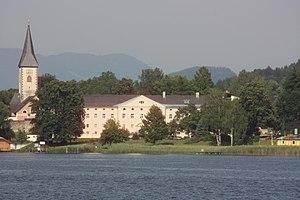
L'Été de Carinthie est depuis 1969 un festival annuel consacré à la musique classique, au jazz et crossover crée en 1969, et qui a lieu chaque été à l'ancienne abbaye bénédictine d'Ossiach, à Villach et plus récemment en différents lieux de Carinthie. C'est l'un des festivals les plus célèbres de l'Autriche, qui attire chaque année plus de 10 000 visiteurs.